Neuruppin

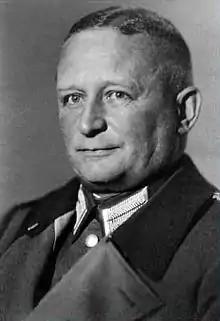
Ferdinand von Bredow 1930

When the new districts were formed, which came into effect on December 6, 1993, the district of Neuruppin was absorbed into the district of Ostprignitz-Ruppin. On the same day, Neuruppin was significantly enlarged by incorporating the town of Alt Ruppin as well as the communities of Buskow, Gnewikow, Gühlen-Glienicke, Karwe, Krangen, Lichtenberg, Molchow, Nietwerder, Radensleben, Stöffin, Wulkow and Wuthenow. Until 1991, Neuruppin was still the location of the 12th Soviet Armored Division. The barracks were later converted into residential buildings as part of the Expo 2000 outdoor project. Parts of the airfield are now still used for gliding.